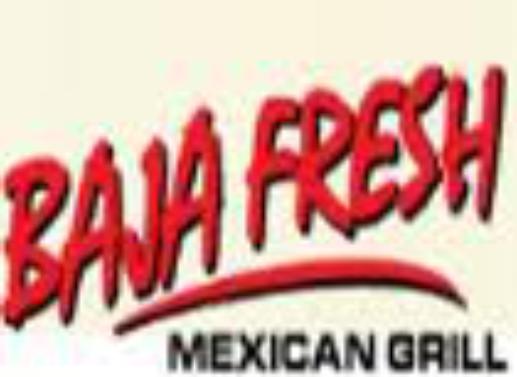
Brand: Baja Fresh
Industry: Food